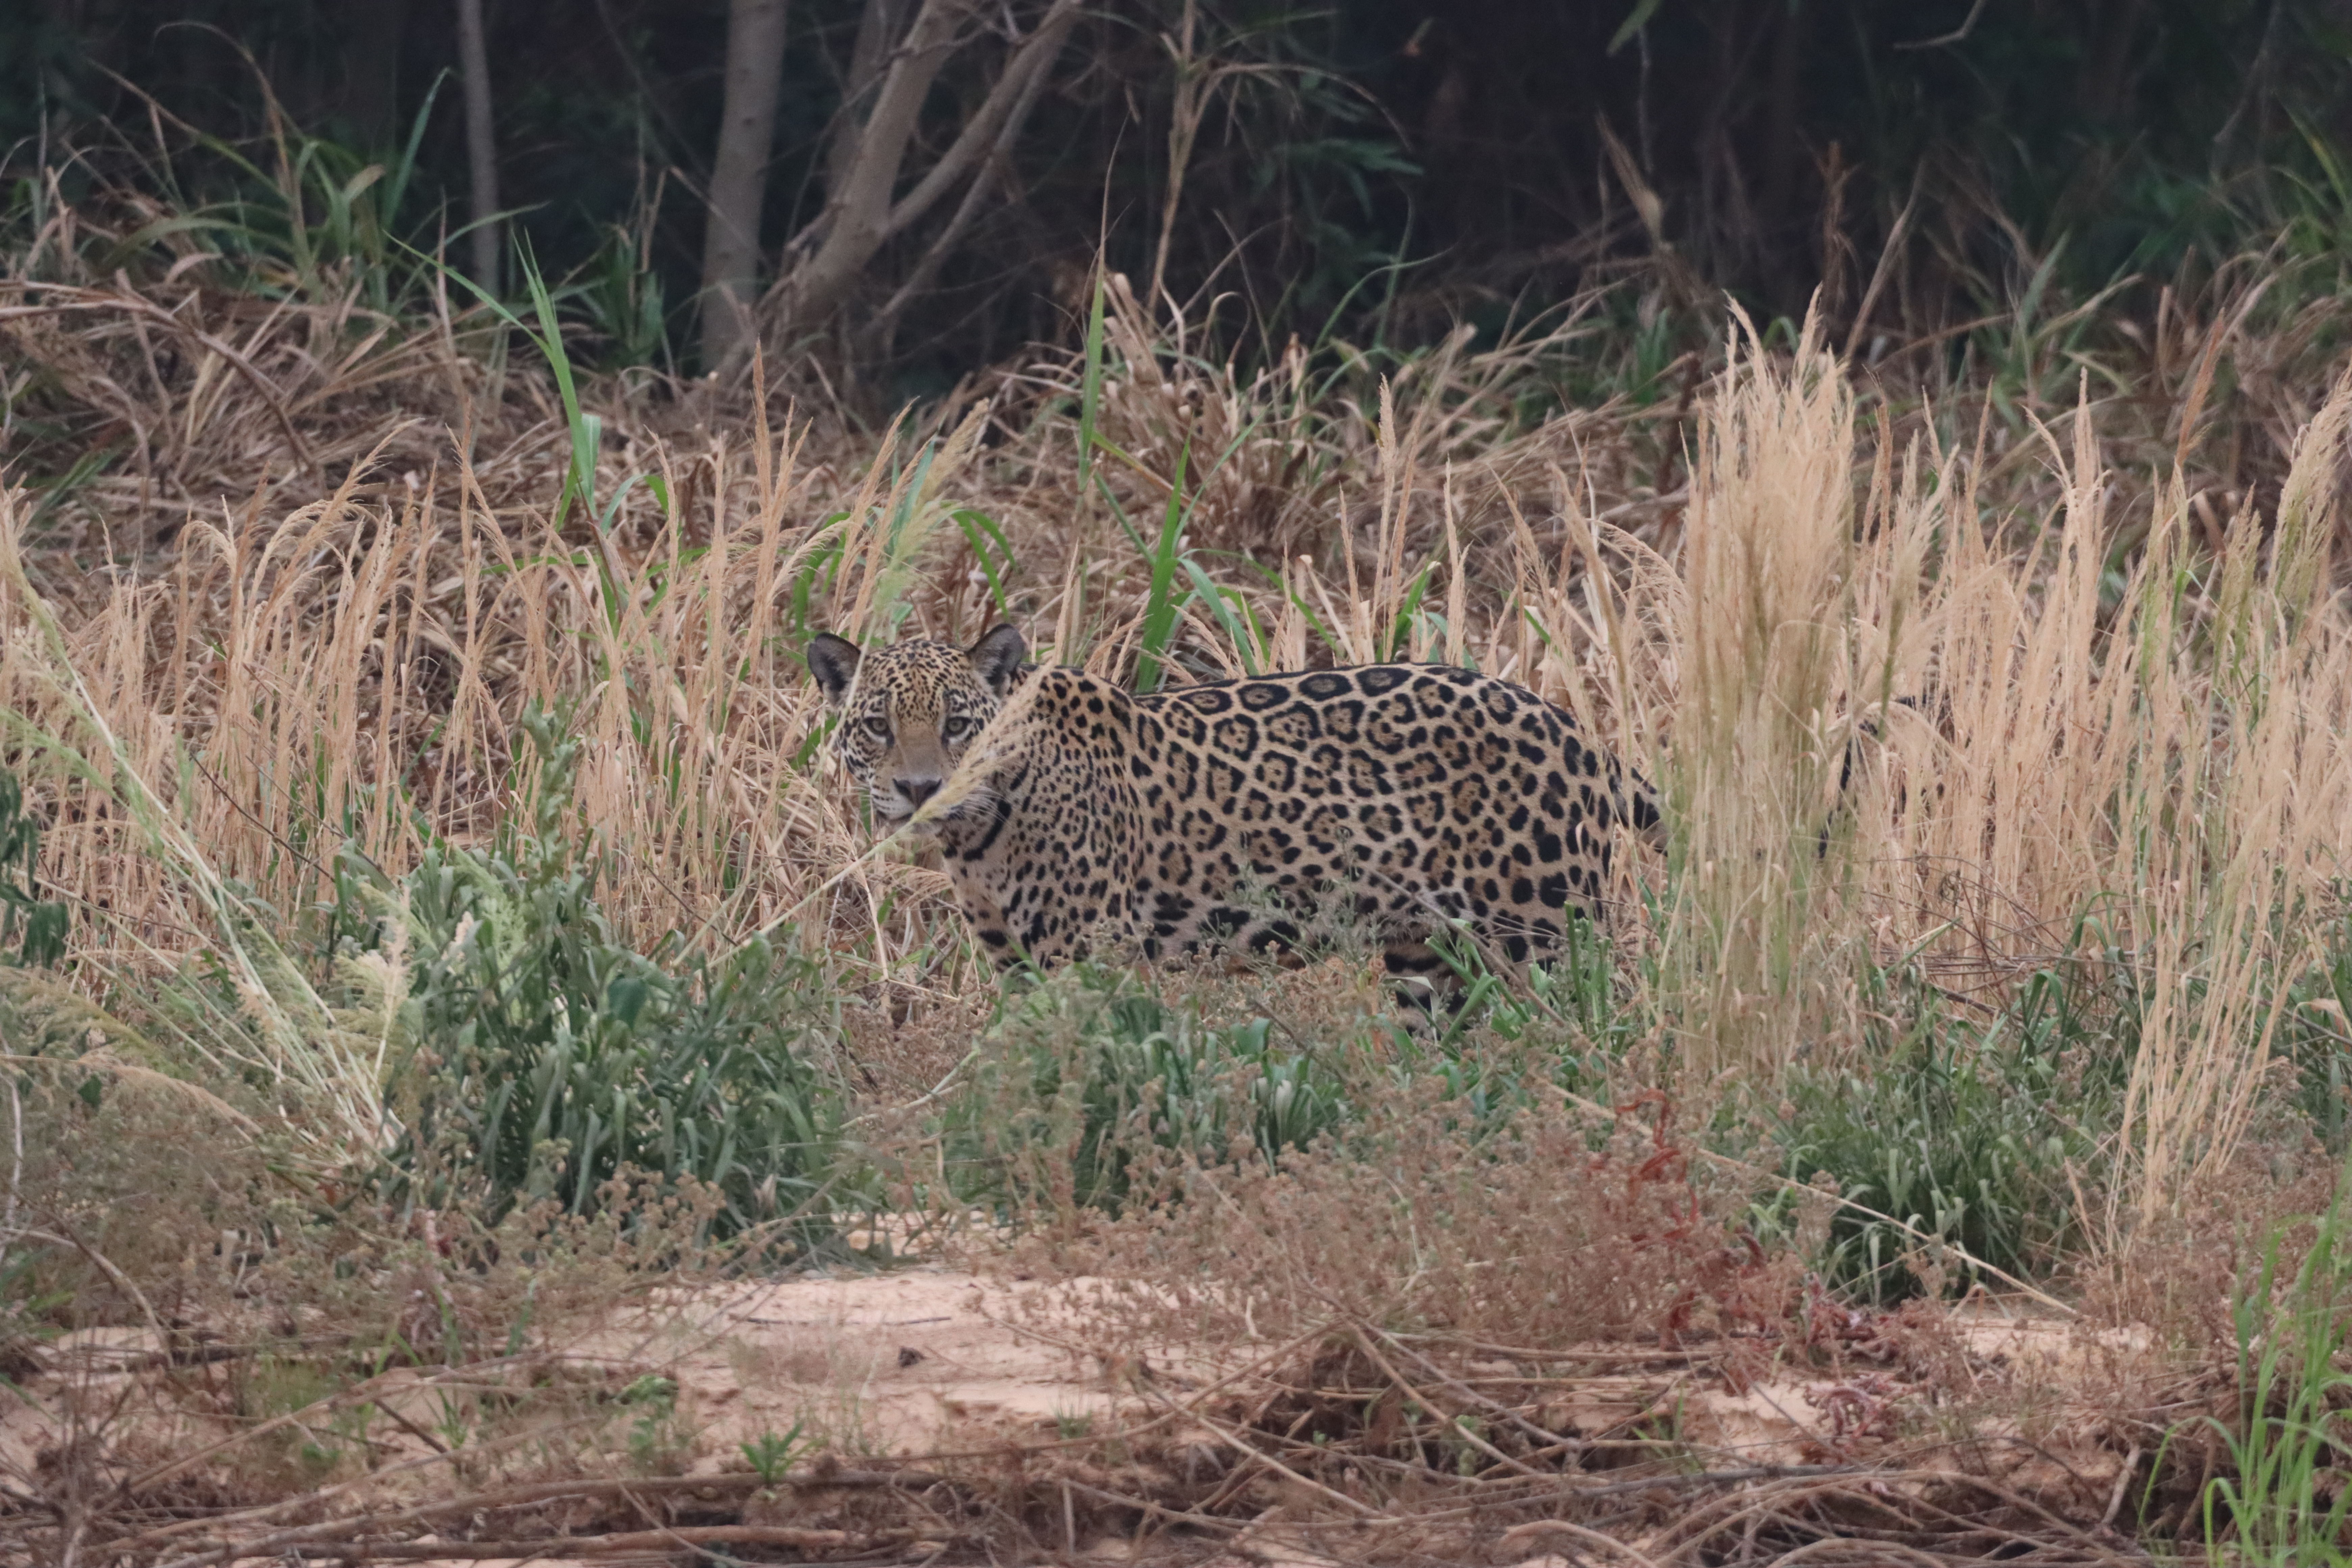
Jaguar: Akaloi